Andrés Marín

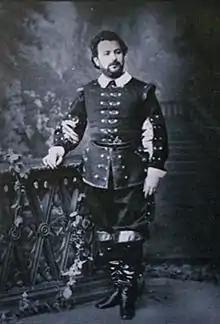
Andrés Marín

Andrés Marín (February 4, 1843 - July 27, 1896) was a Spanish tenor. He belonged to the choir of the Teatro Real, which debuted in 1866.